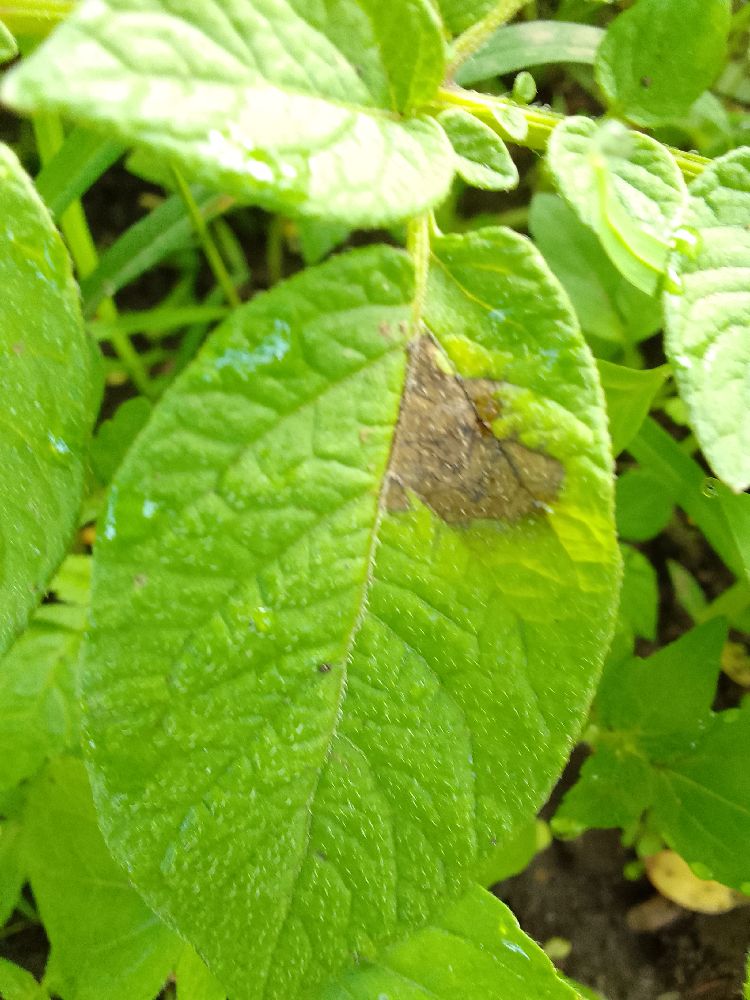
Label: Late blight